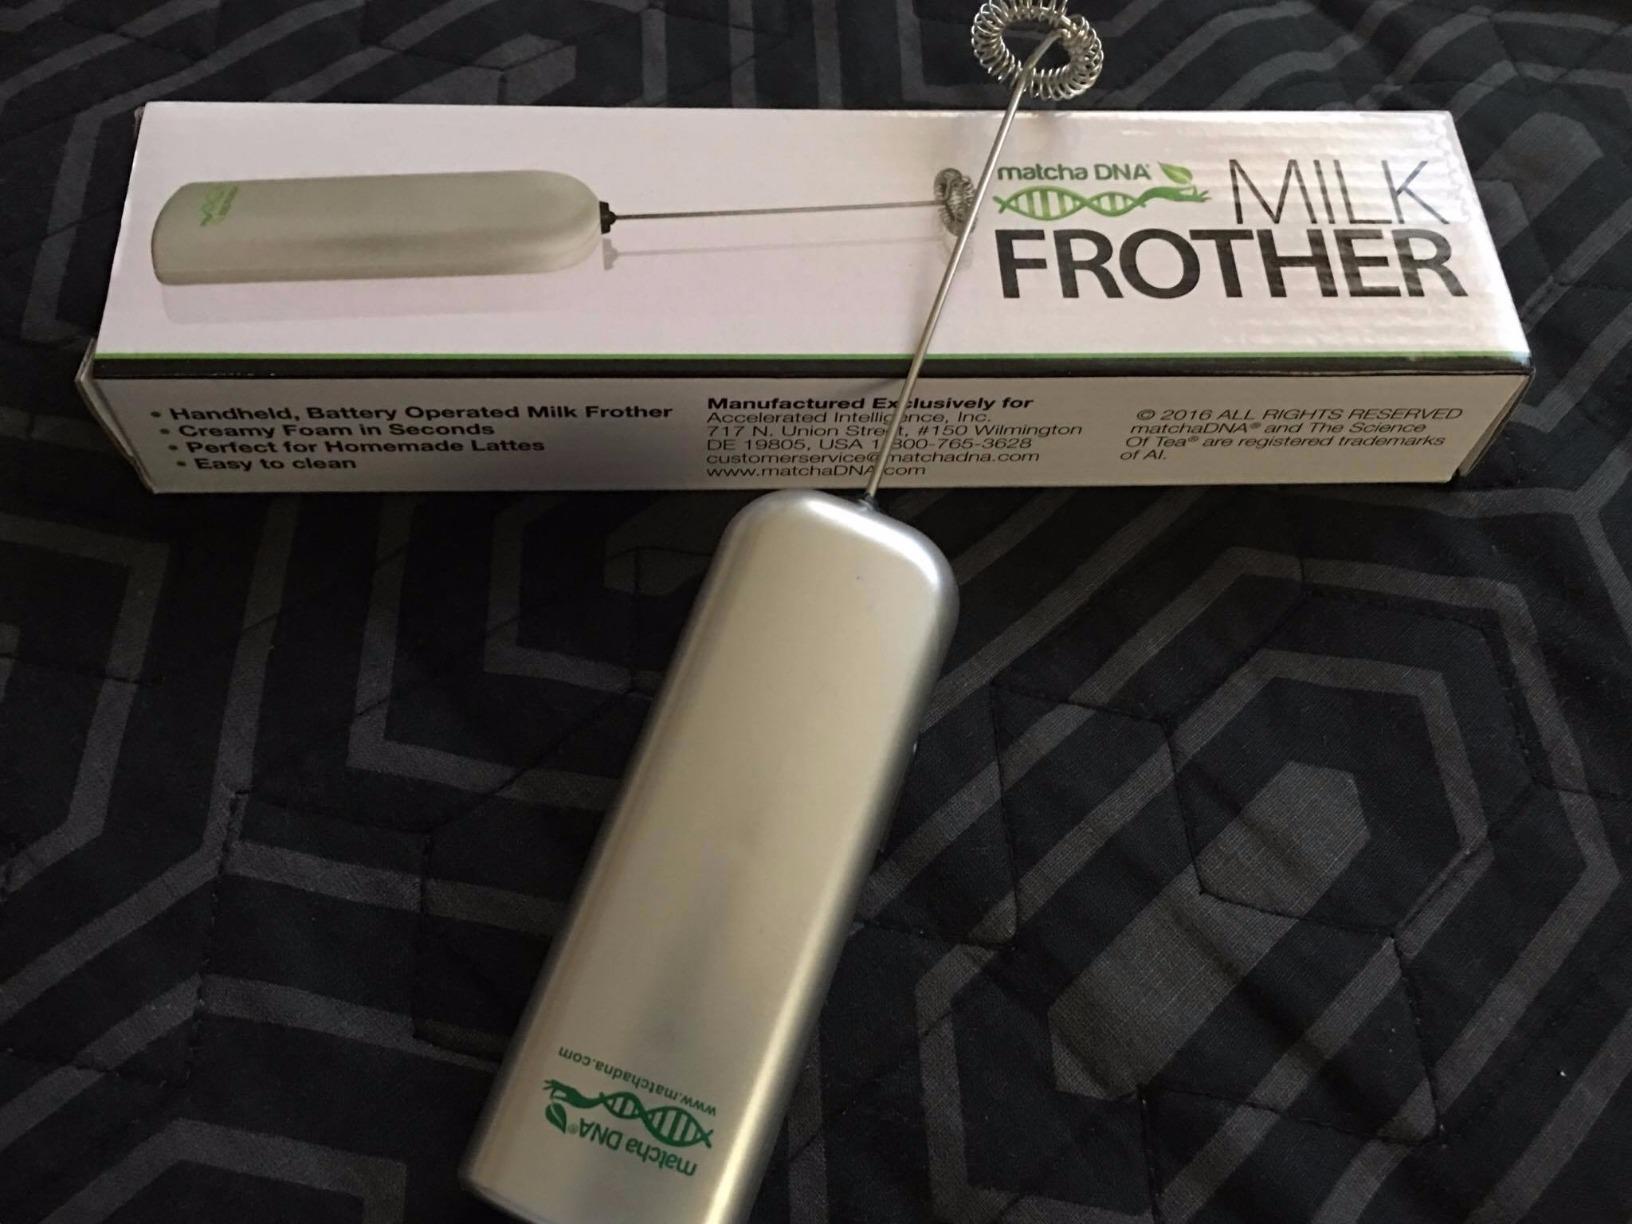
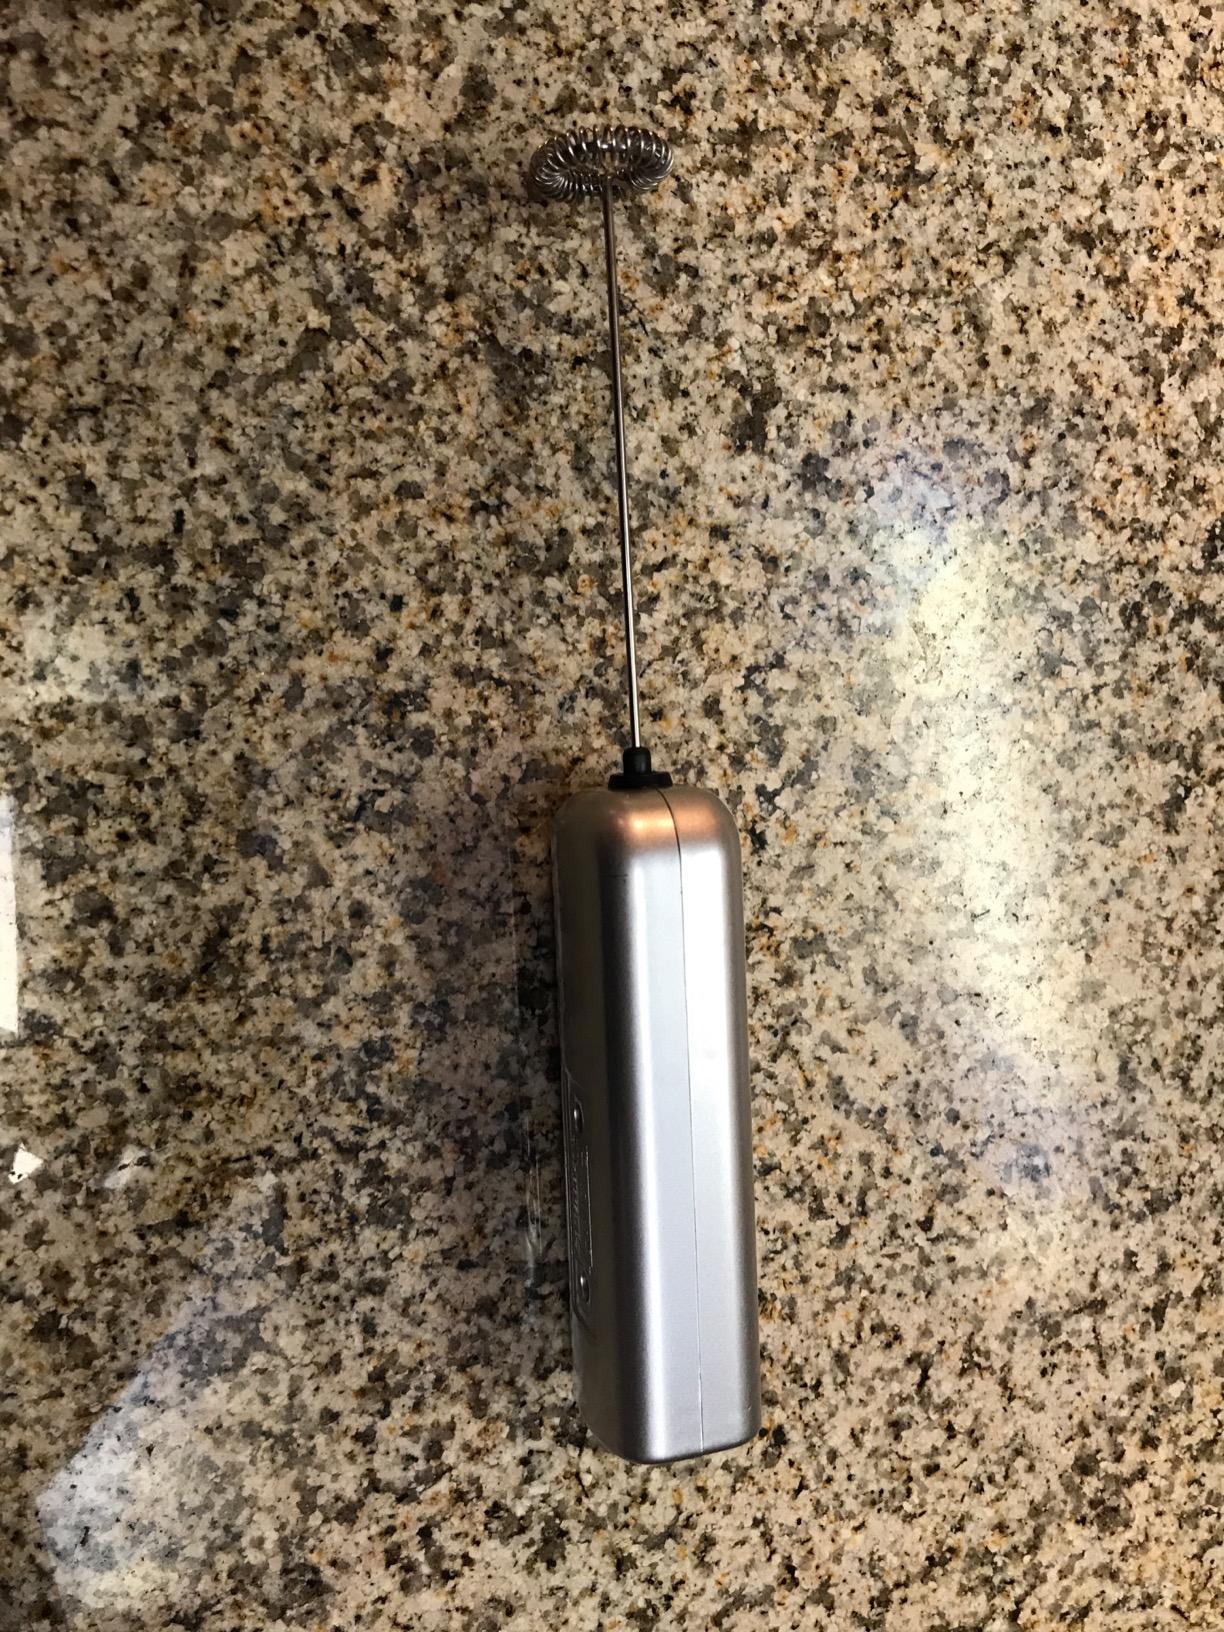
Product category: items_mixer
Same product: yes